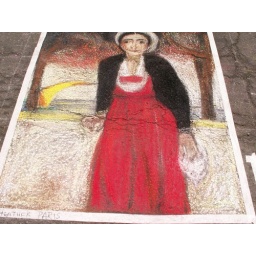
I love the sail of the boat in the background